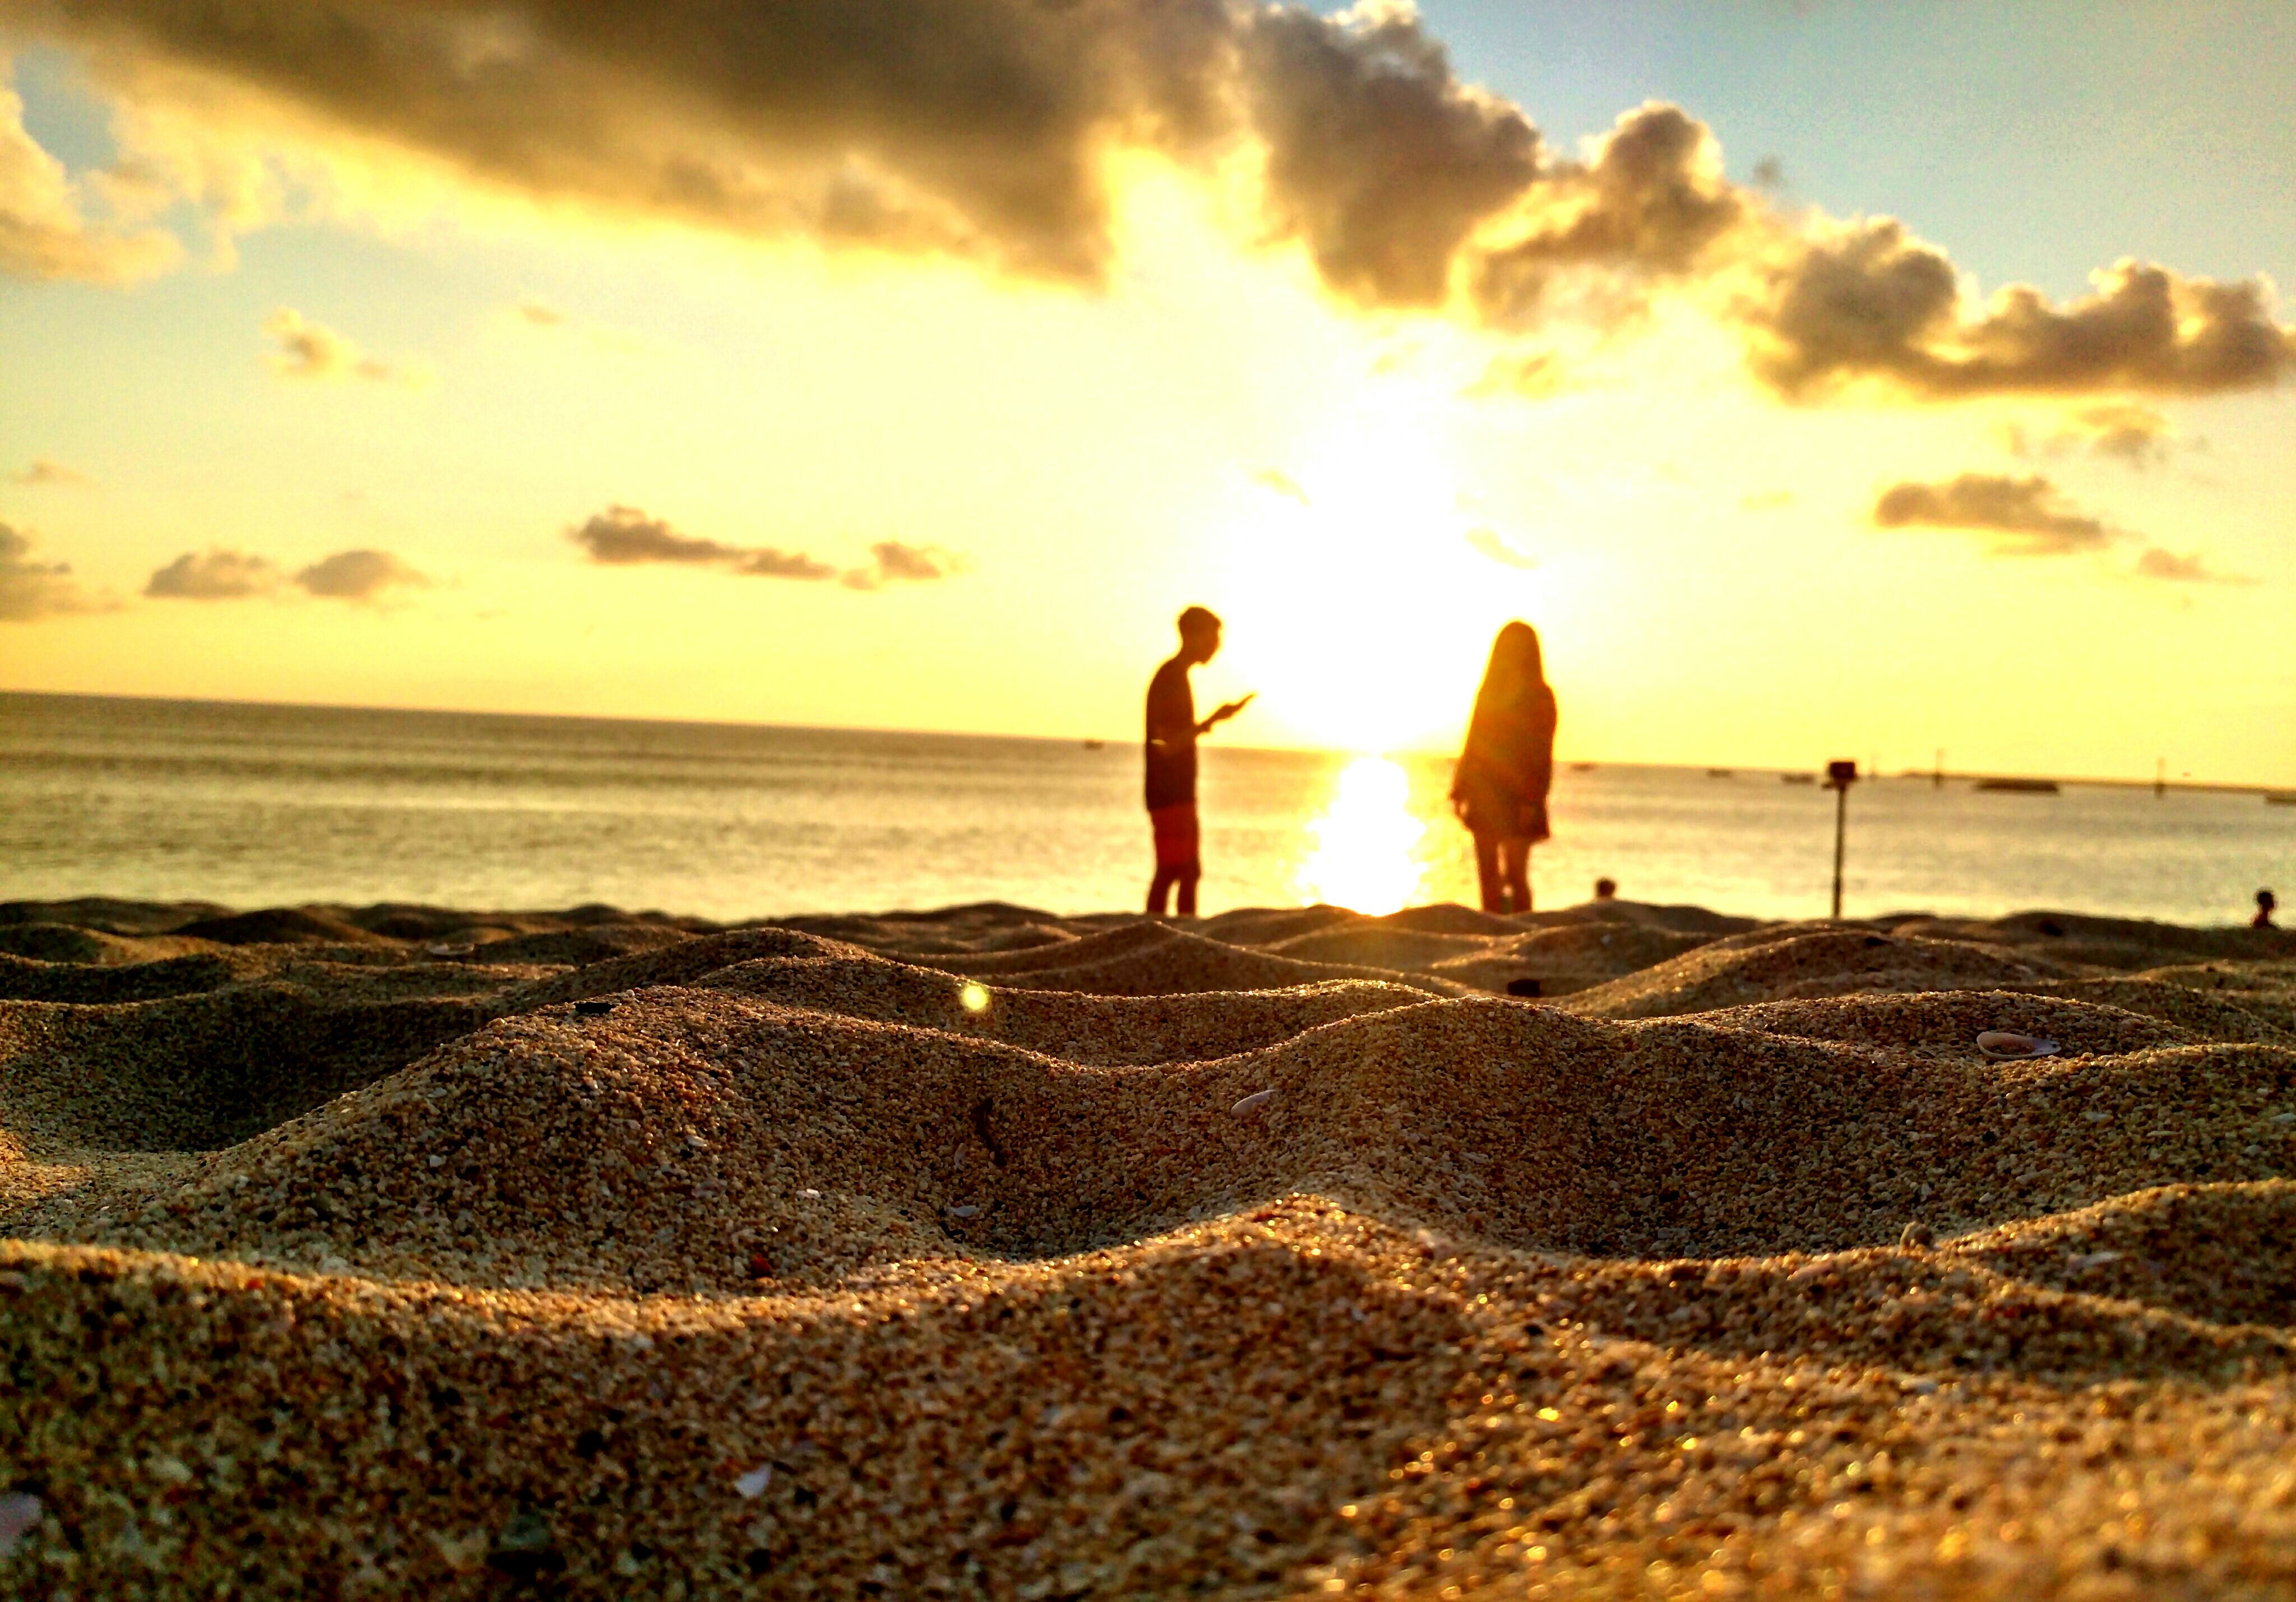
beach, sea, coast, sand, ocean, horizon, cloud, sun, sunrise, sunset, sunlight, morning, shore, wave, dawn, dusk, evening, body of water